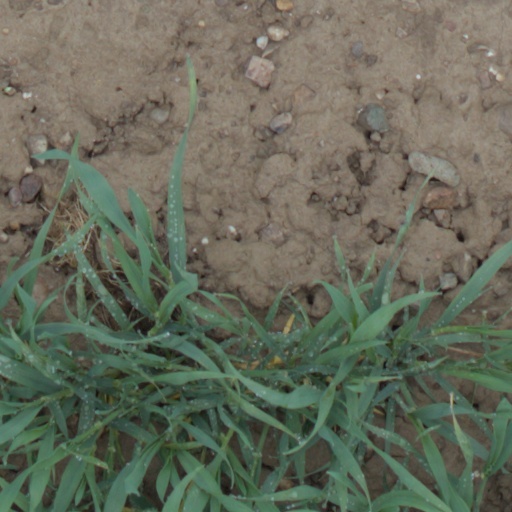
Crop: wheat